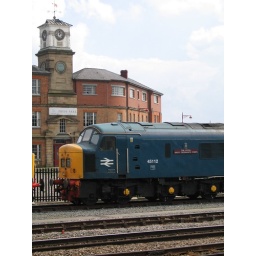
45112 stabled Slum Siding at Derby in front of the old round house clock 12/04/04